1961–62 Ipswich Town F.C. season

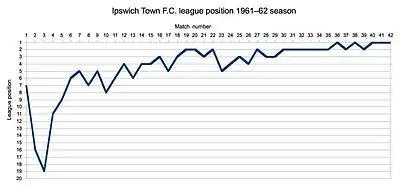
League position during the season

Ipswich's first ever match in the top flight was against Bolton Wanderers at Burnden Park on 19 August 1961. The match ended goalless and Eric Todd wrote in "The Guardian" that although Ipswich looked like Second Division champions "only on occasions", they were denied a late chance to win of which "Bolton could not have complained." Three days later, Ipswich made their first visit to Turf Moor where they lost 4–3 to Burnley after equalising three times, including two goals from Ted Phillips. Despite the defeat, Ramsey said it was the best performance he had seen from Ipswich since he had been connected with the club. In their first game of the season at Portman Road, two late goals by Peter Dobing secured a 4–2 victory for Manchester City on 26 August 1961. Journalist Clement Freud, writing in "The Observer", noted that for half an hour of the match "Ipswich found their First Division feet." Ipswich then faced Burnley at home, winning 6–2 including a brace from Crawford, to record their first victory of the season, and ended the month in twelfth place in the league table.